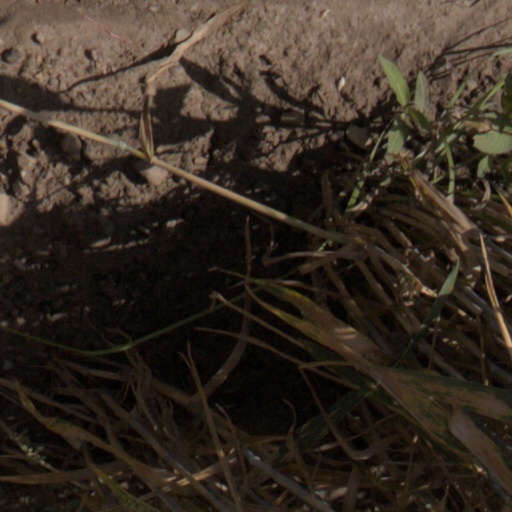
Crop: wheat